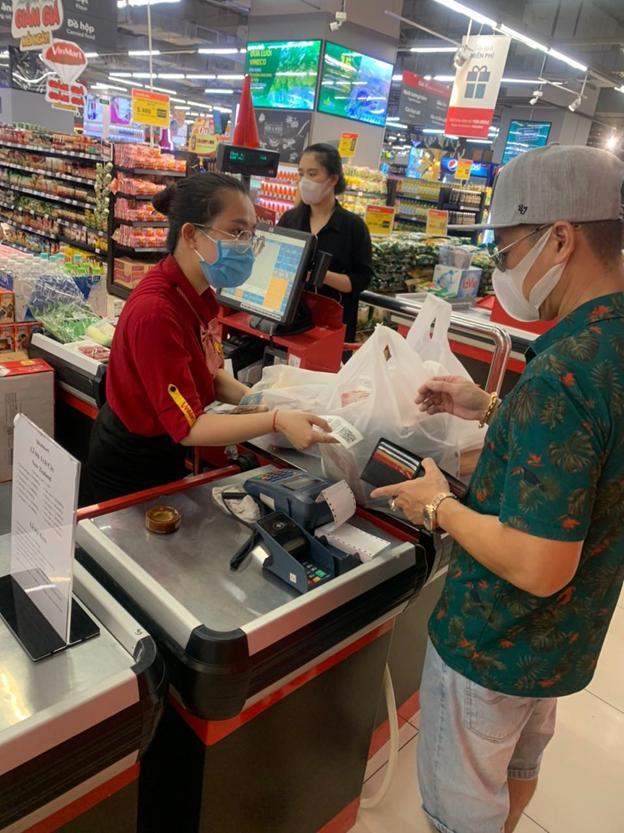
có một người đàn ông xuất hiện ở khu vực thanh toán của siêu thị